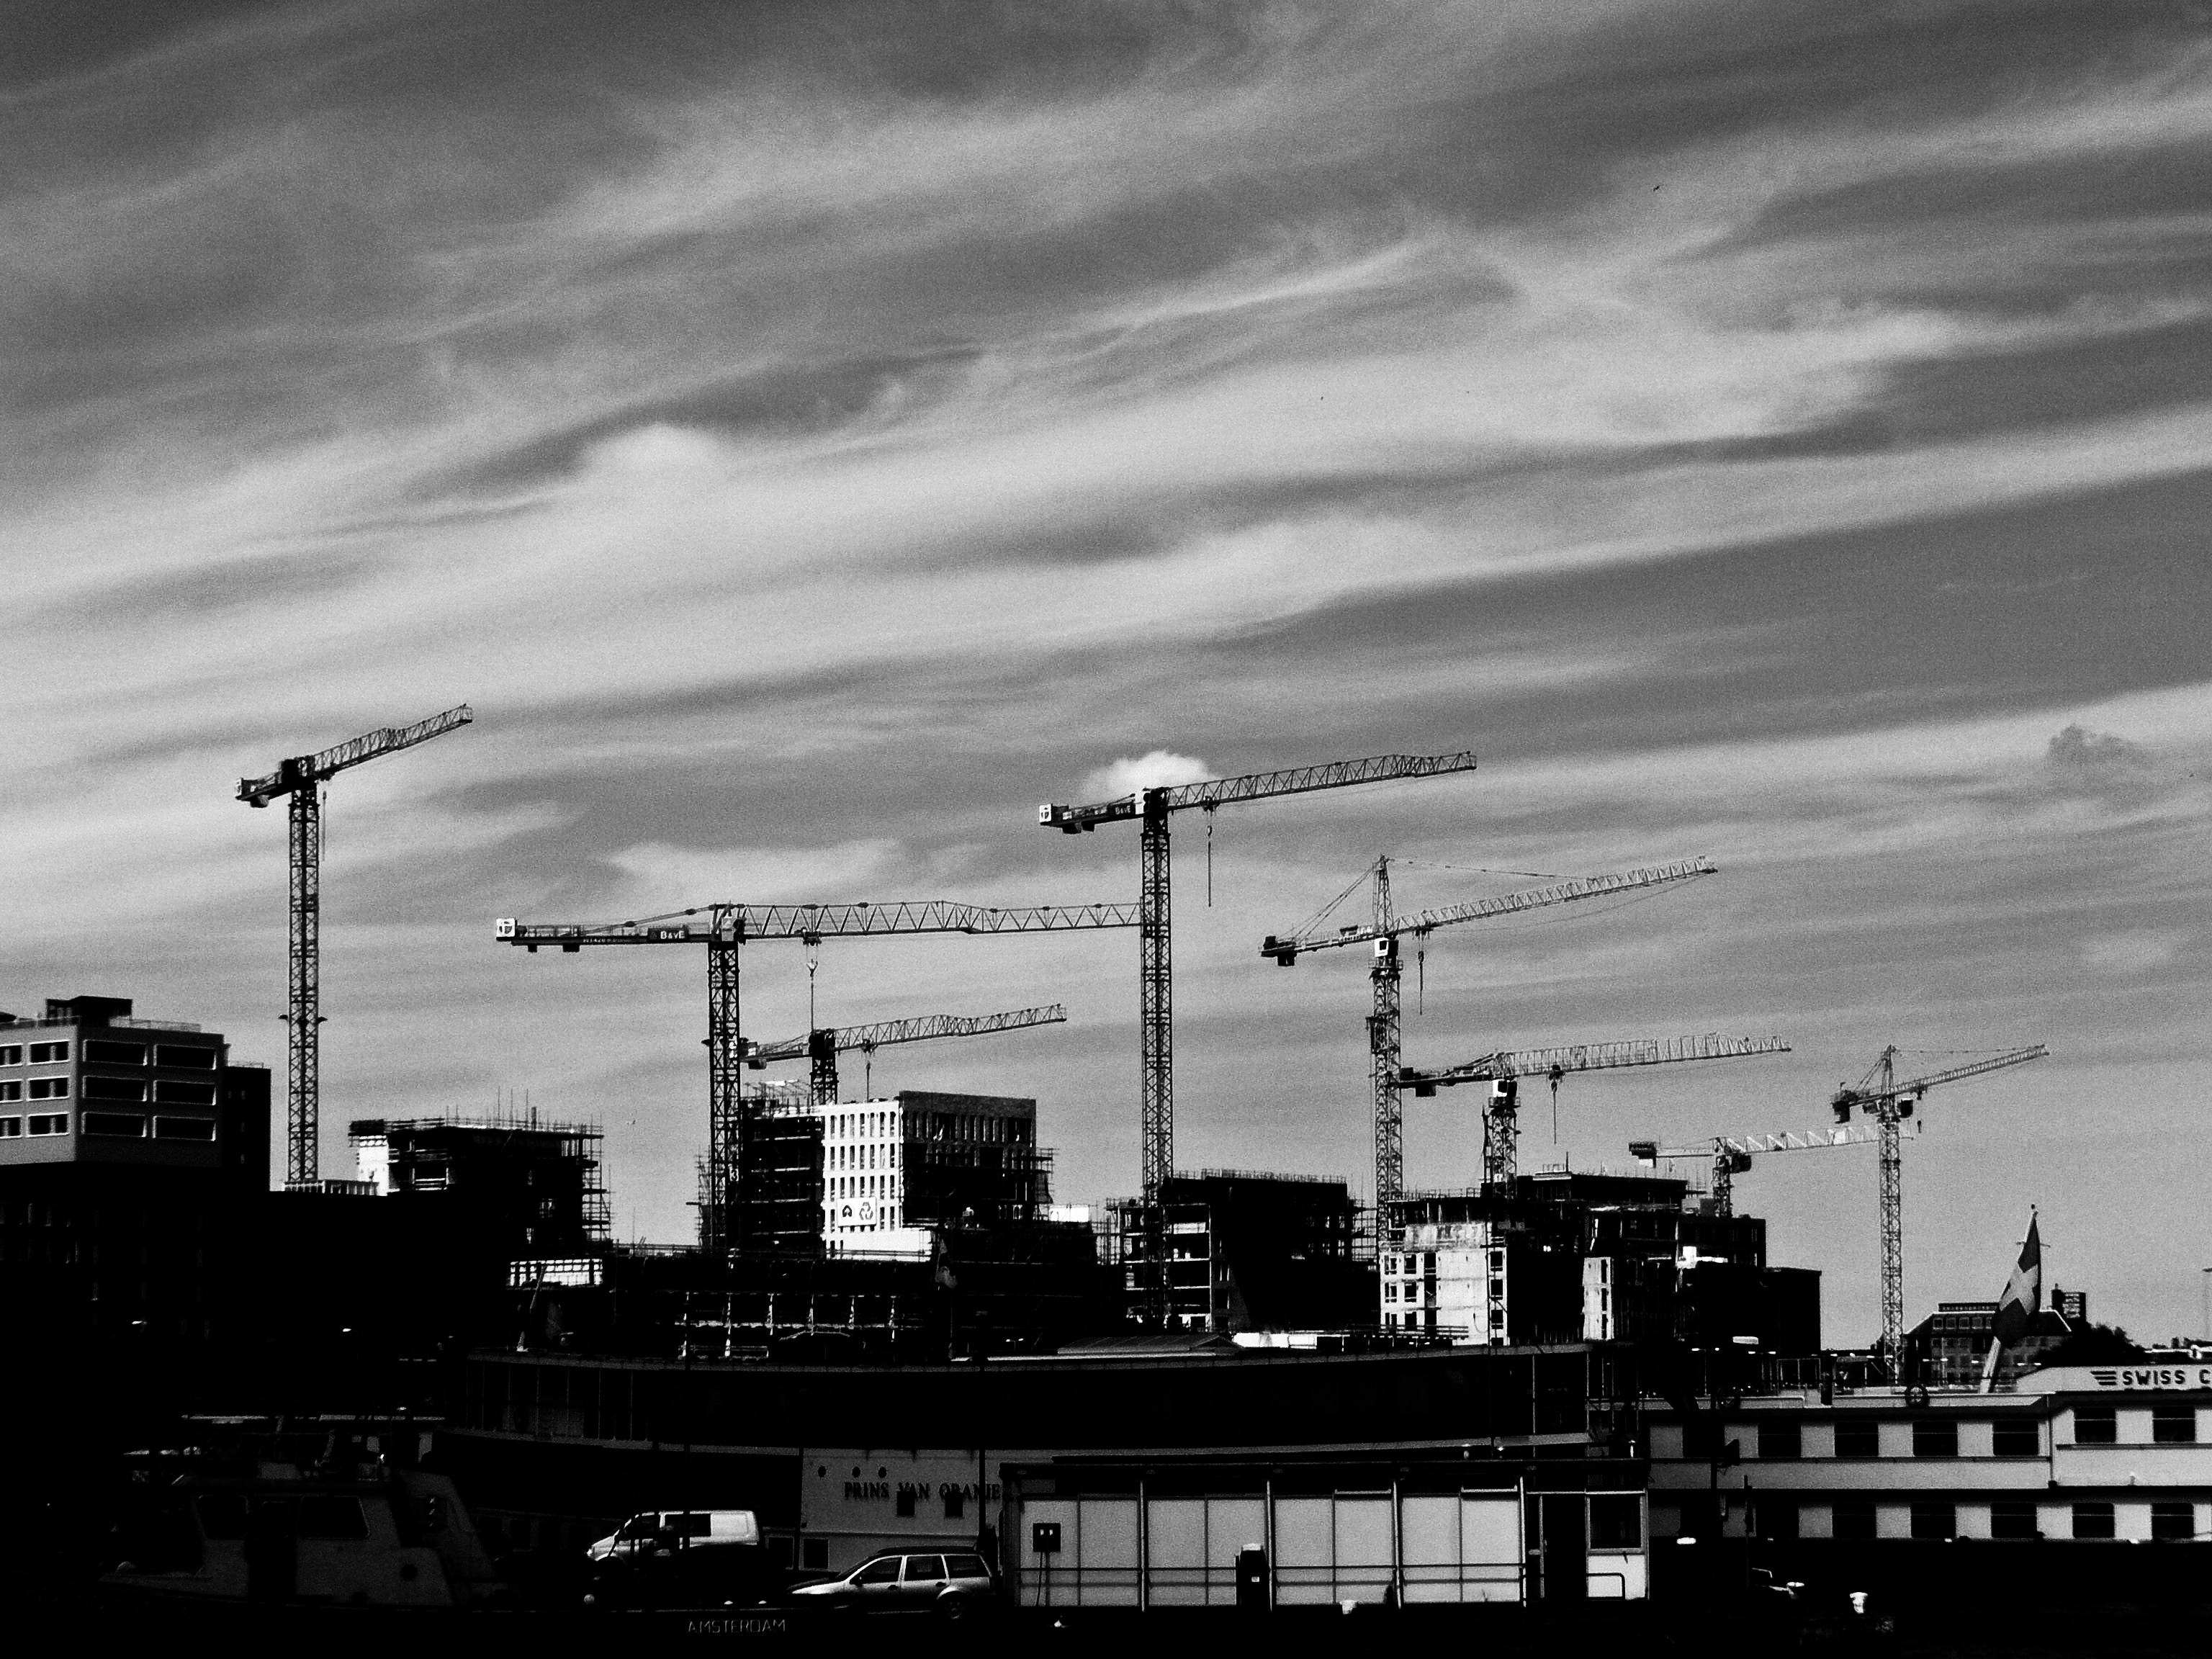
work, cloud, black and white, sky, skyline, street, city, urban, canal, cityscape, dusk, construction, tower, industry, black, monochrome, holland, amsterdam, netherlands, houses, dutch, crane, urban area, monochrome photography